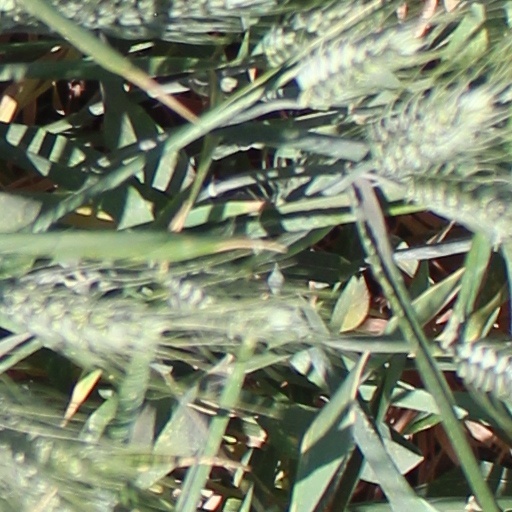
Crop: wheat